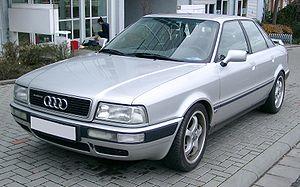
Audi 80 a été le nom de quatre générations d'automobiles - du segment intermédiaire-supérieur - fabriquées par le constructeur allemand Audi. La première génération d'Audi 80 a tracé l'avenir de la nouvelle génération de familiales pour tous, basée sur le fameux adage de la marque — « Vorsprung durch Technik » — toujours en application.